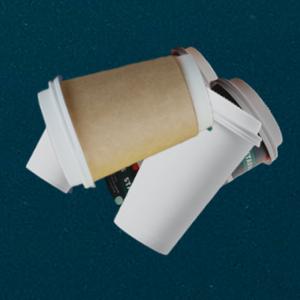
Label: cups